Milan Stepanov

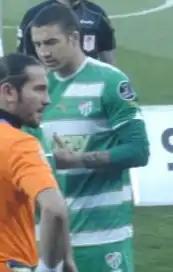
Stepanov with Bursaspor

Milan Stepanov (Serbian Cyrillic: Милан Степанов; born 2 April 1983) is a Serbian retired footballer who played as a central defender.